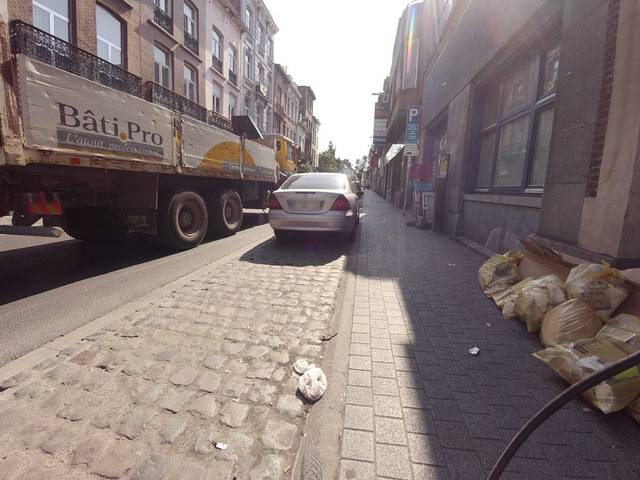
Region: Belgium
Coordinates: 50.858, 4.335